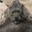
Label: leopard